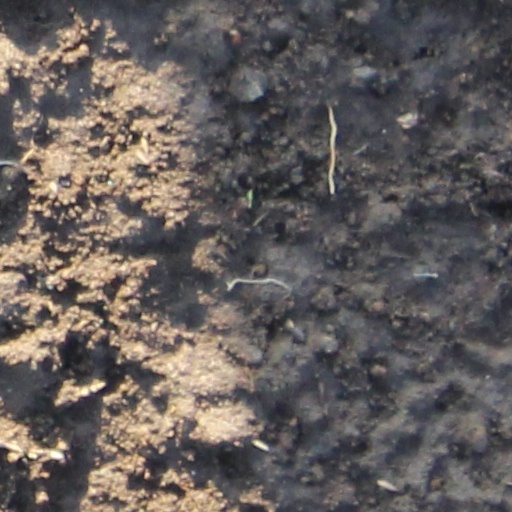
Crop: wheat